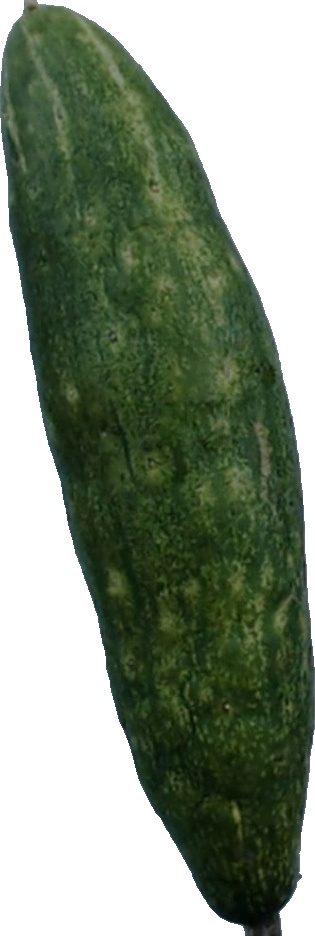
Label: cucumber_3